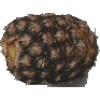
Label: Pineapple 1